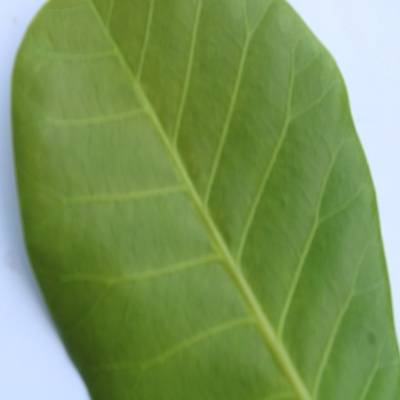
Crop: Cashew
Condition: healthy